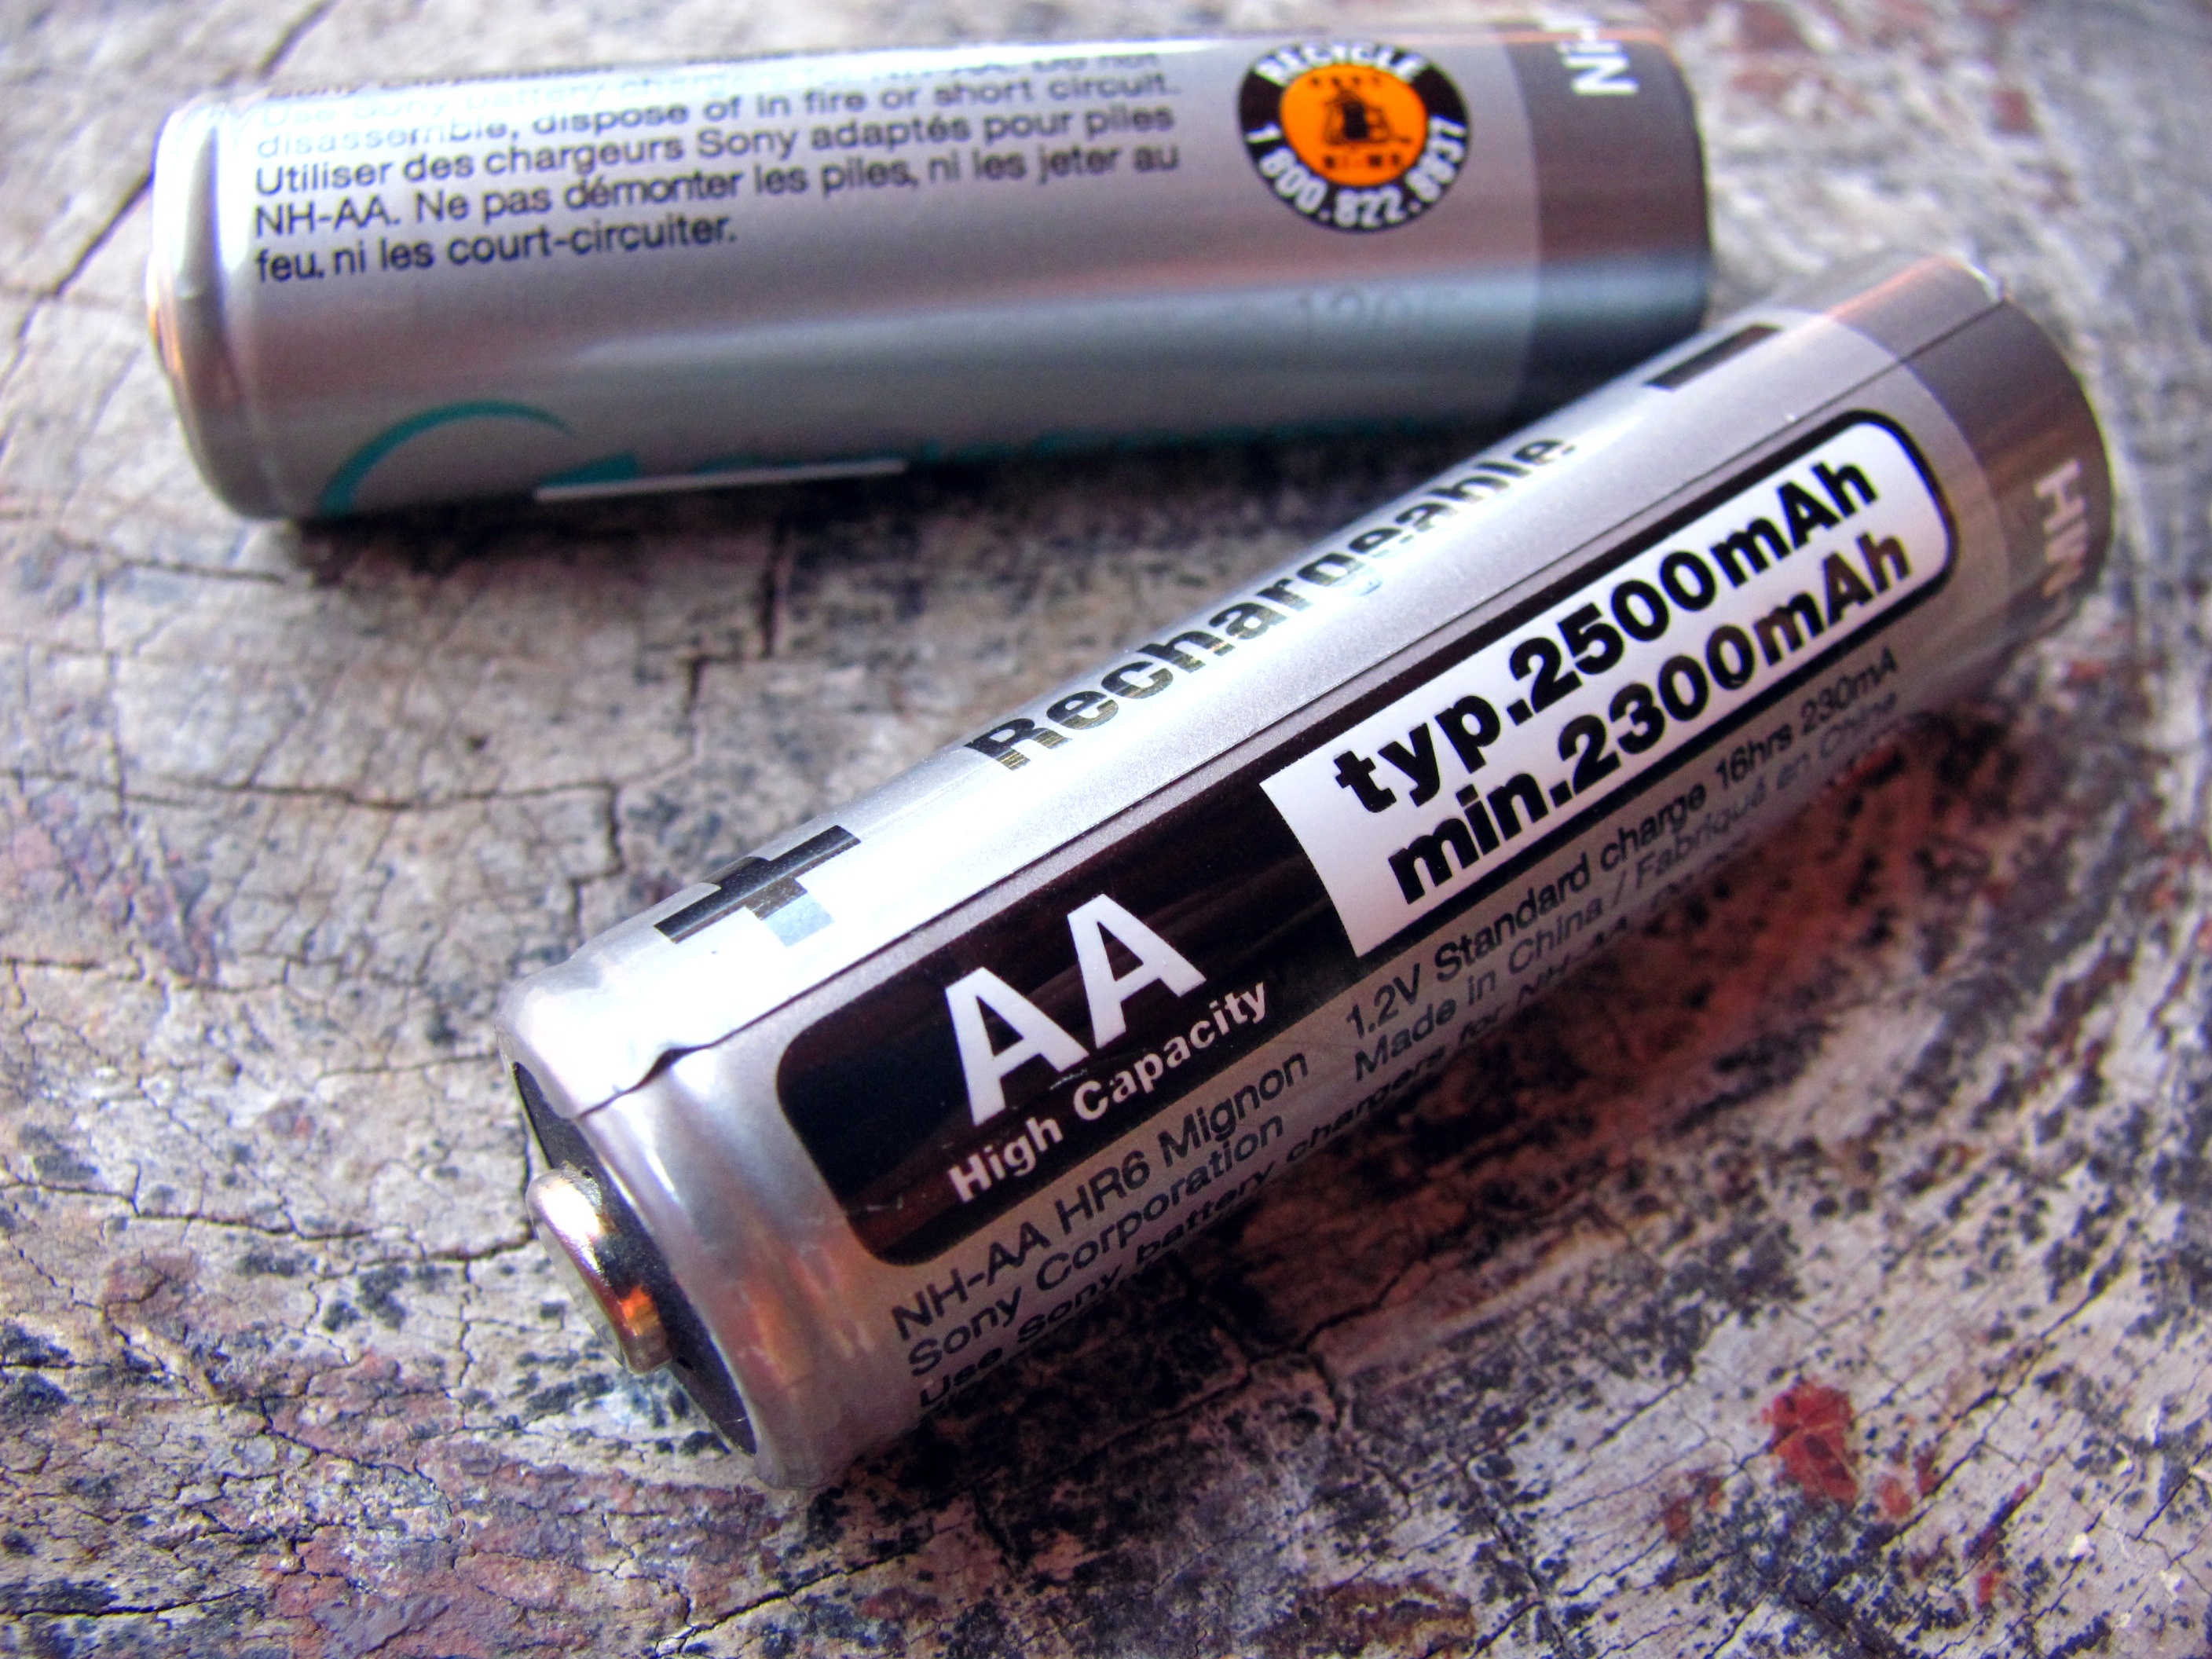
lip, energy, battery, eye, cosmetics, alkaline, aa batteries, batteries